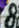
Number: 8